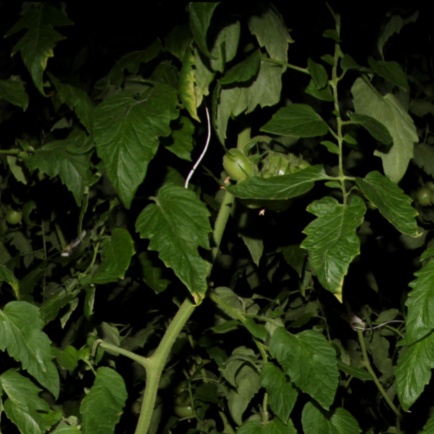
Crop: tomato